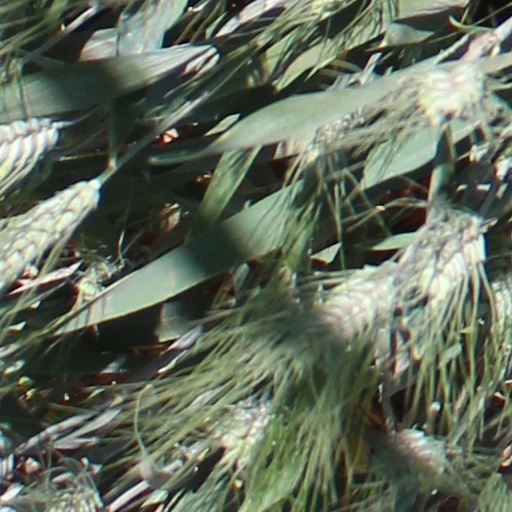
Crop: wheat